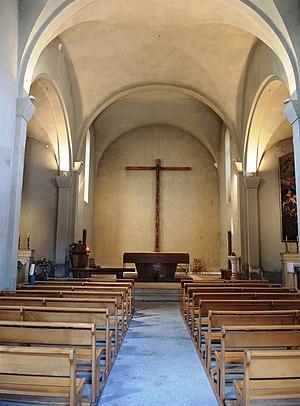
Colombier-le-Cardinal détail
L'église Notre-Dame de l'Assomption est érigée dans la commune de Colombier-le-Cardinal, département de l'Ardèche en région Auvergne-Rhône-Alpes. L'édifice situé au centre du village et dépend de la paroisse catholique Saint-Christophe-lès-Annonay. Son architecture est de style néoroman.
Colombier-le-Cardinal est une commune française, située dans le département de l'Ardèche en région Auvergne-Rhône-Alpes.